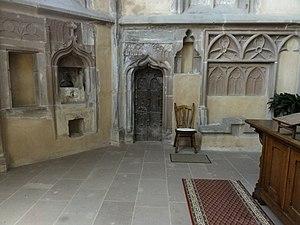
Alsace, Bas-Rhin, Église protestante Saint-Gall de Domfessel (PA00084693, IA67005785).Armoire eucharistique et porte de la sacristie entourée de reliefs gothiques.
L'église fortifiée de Domfessel se situe dans la commune française de Domfessel, dans le département du Bas-Rhin.
Domfessel est une commune française située dans le département du Bas-Rhin, en région Grand Est.